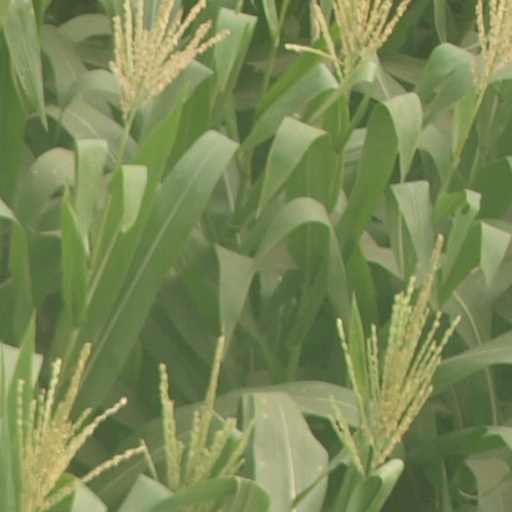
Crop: maize; corn